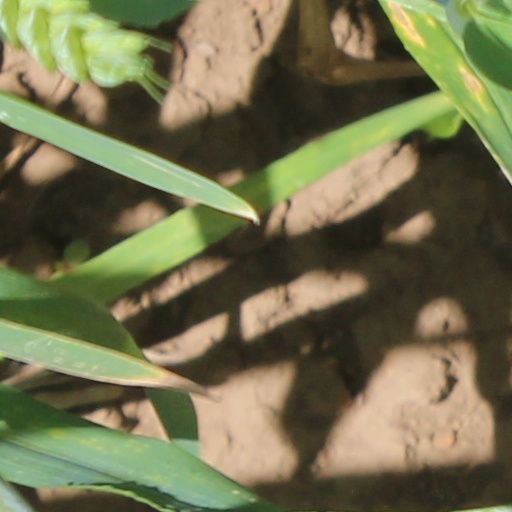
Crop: wheat